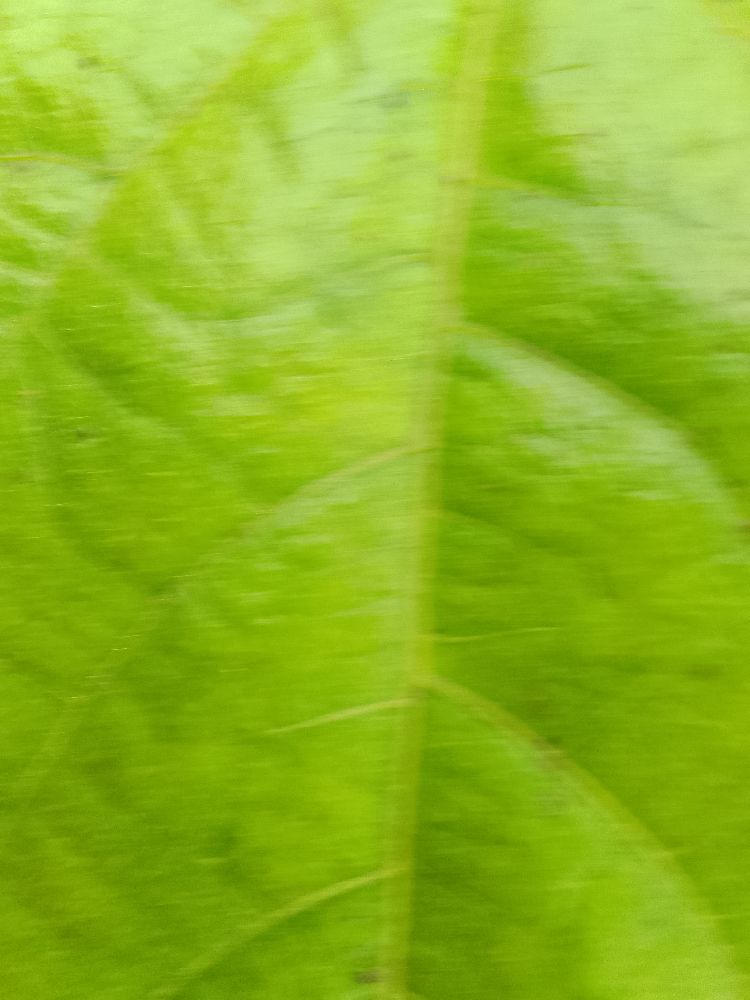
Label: healthy